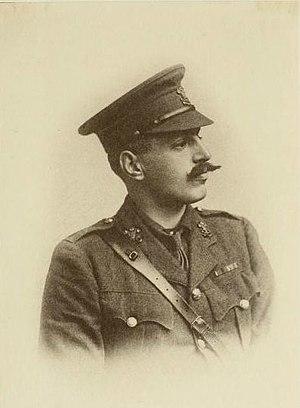
Le Royaume-Uni de Grande-Bretagne et d'Irlande déclare la guerre à l'Empire allemand le 4 août 1914 à la suite de l'invasion de la Belgique par l'Allemagne, et participe ainsi durant quatre ans à la Première Guerre mondiale, dans le camp des Alliés et contre les empires centraux. Quelque 750 000 hommes britanniques sont tués à la guerre durant ce conflit.
Lord Ninian Edward Crichton-Stuart, né le 15 mai 1883 et mort le 2 octobre 1915, est un soldat et homme politique britannique, tué au combat durant la Première Guerre mondiale.